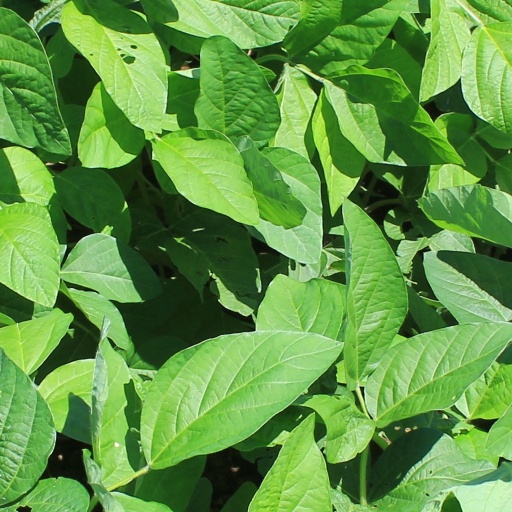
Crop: soybean